Finchley Road railway station (Metropolitan & St John's Wood Railway)

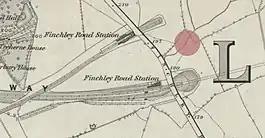
Proposed location superimposed on Ordnance Survey map

Finchley Road was an authorised but unbuilt railway station in Frognal, north London planned by the Metropolitan and St John's Wood Railway (M&StJWR).